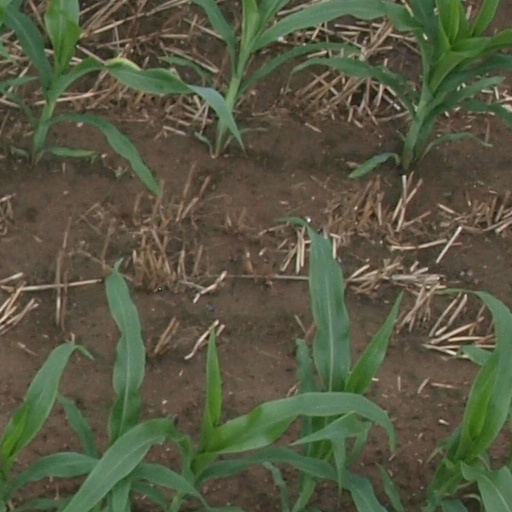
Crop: maize; corn